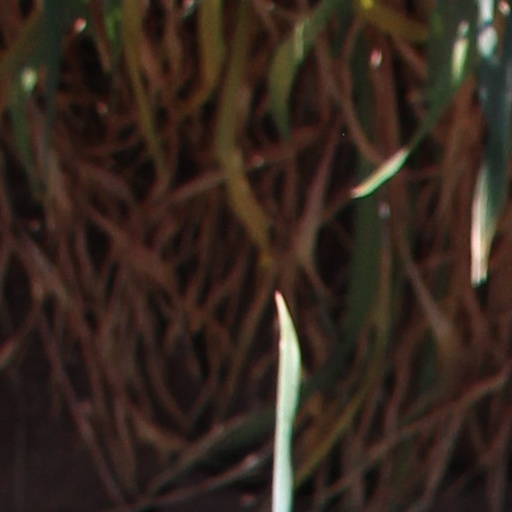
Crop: wheat